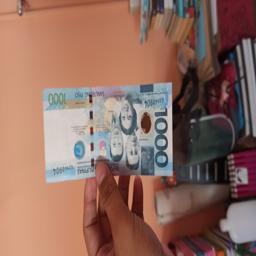
Label: 1000_Old_Front